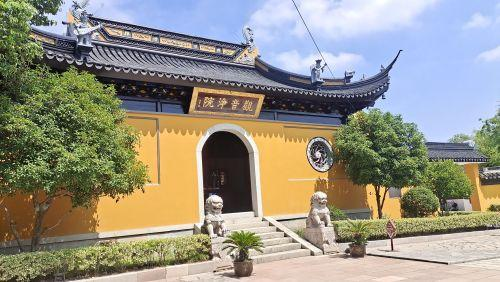
地标名称：观音寺
所在城市：苏州市·虎丘区